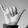
ASL letter: Y